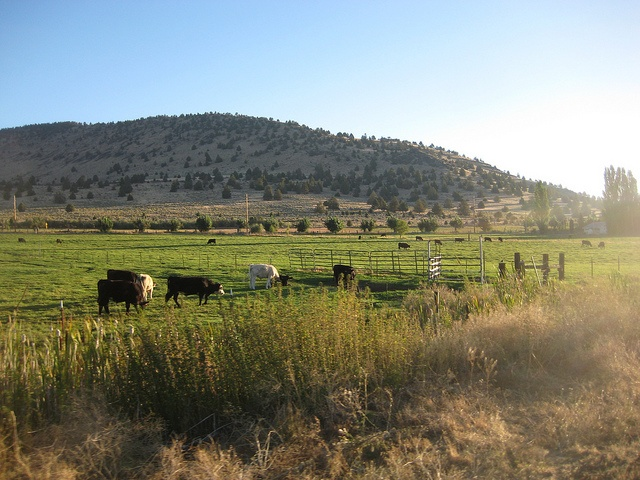
Fenced in cows grazing with mountain in background
Some animals by a fence in a big grassy field.
A large herd of animals on a field.
A group of cattle in the field with grass
A herd of cows standing on top of a grass covered field.